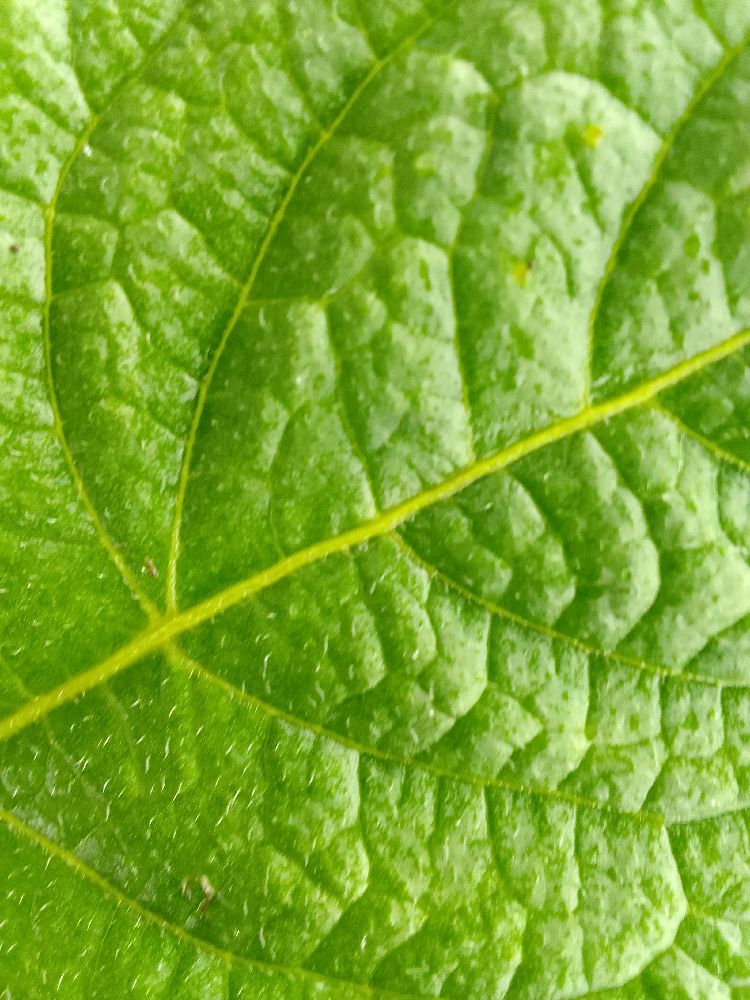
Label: Healthy